Love Among the Millionaires

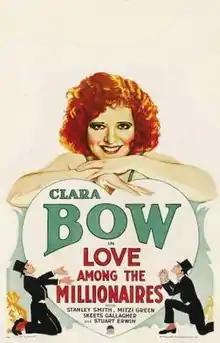
Theatrical release poster

Love Among the Millionaires is a 1930 American pre-Code comedy film directed by Frank Tuttle and written by William M. Conselman, Grover Jones, Herman J. Mankiewicz and Keene Thompson. The film stars Clara Bow, Stanley Smith, Stuart Erwin, Richard "Skeets" Gallagher, Mitzi Green, Charles Sellon, and Claude King. The film was released on July 19, 1930, by Paramount Pictures.